Rainy Lake

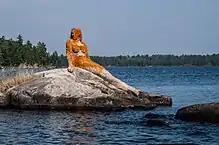
Mermaid sculpture on Rainy Lake

Winter access to Rainy Lake by car is provided by an ice road maintained by the National Park Service of the United States. Popular winter sports include ice fishing, cross-country skiing, snowshoeing, and snowmobiling.